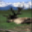
Label: deer